History of Ireland (1536–1691)

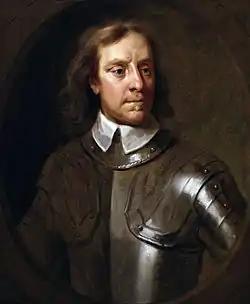
After Irish Catholic rebellion and civil war, Oliver Cromwell, on behalf of the English Commonwealth, re-conquered Ireland between 1649 and 1651. Under his government, landownership in Ireland passed overwhelmingly to Protestant colonists

There is some debate about why Henry VIII of England resolved to re-conquer Ireland completely. However, the most immediate reason was that the Fitzgerald dynasty of Kildare, who had become the effective rulers of Ireland in the 15th century, had become very unreliable allies of the Tudor monarchs. Most seriously, they had invited Burgundian troops into Dublin to crown the Yorkist pretender, Lambert Simnel as King of England in 1487. In 1535, Silken Thomas Fitzgerald went into open rebellion against the crown. Henry VIII put down this rebellion and then set about to pacify Ireland and bring it all under English government control, perhaps to prevent it from becoming a base for foreign invasions of England (a concern that was to be sustained for another 400 or more years).